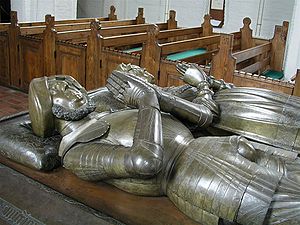
Anna af Brandenburg / Biografi / Død
Kenotaf af Anna af Brandenburg og Frederik 1. i Bordesholm Klosterkirke.
Anna af Brandenburg var den senere konge Frederik 1. s første hustru, mens han endnu kun var hertug i Slesvig og Holsten. Hun var datter af Johan Cicero af Brandenburg og Margrete af Sachsen. Ved ægteskabet blev hun hertuginde af Slesvig-Holsten-Gottorp.